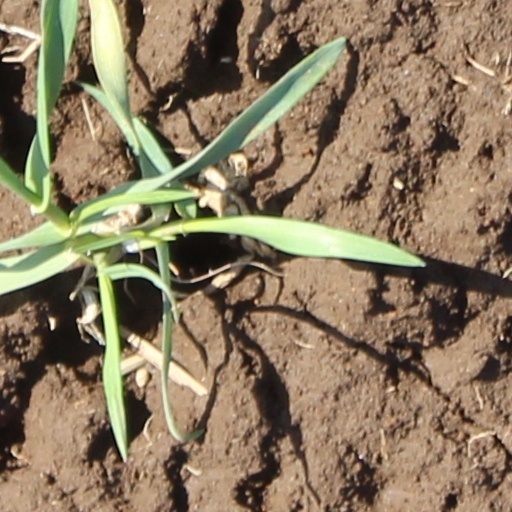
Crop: wheat